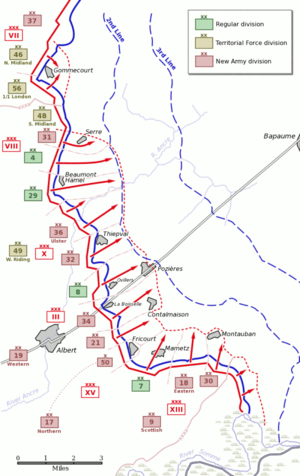
La bataille de la Somme, en 1916 lors de la Première Guerre mondiale, a opposé les Alliés britanniques et français aux Allemands, à proximité du fleuve Somme, essentiellement dans le département de même nom. Il s'agit de l'une des tragédies les plus sanglantes du conflit.